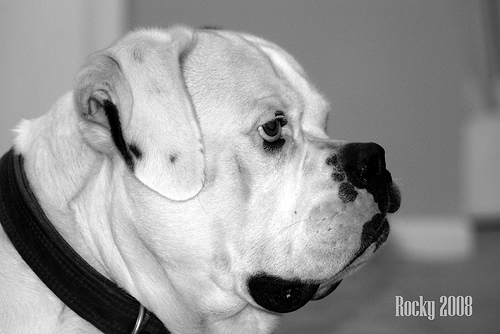
Breed: american bulldog